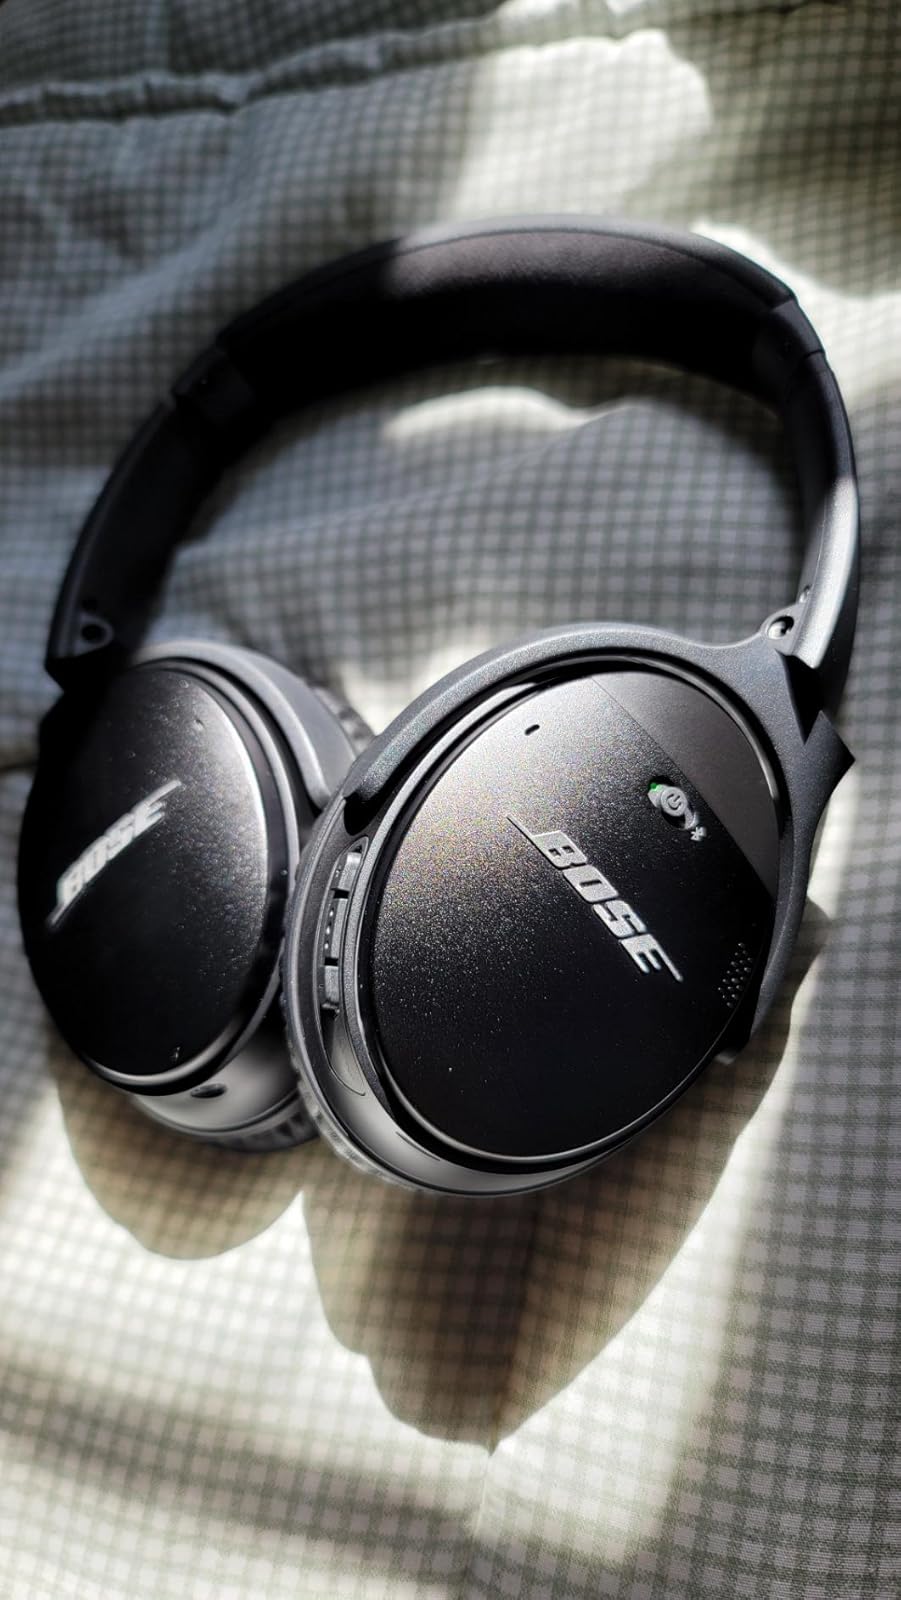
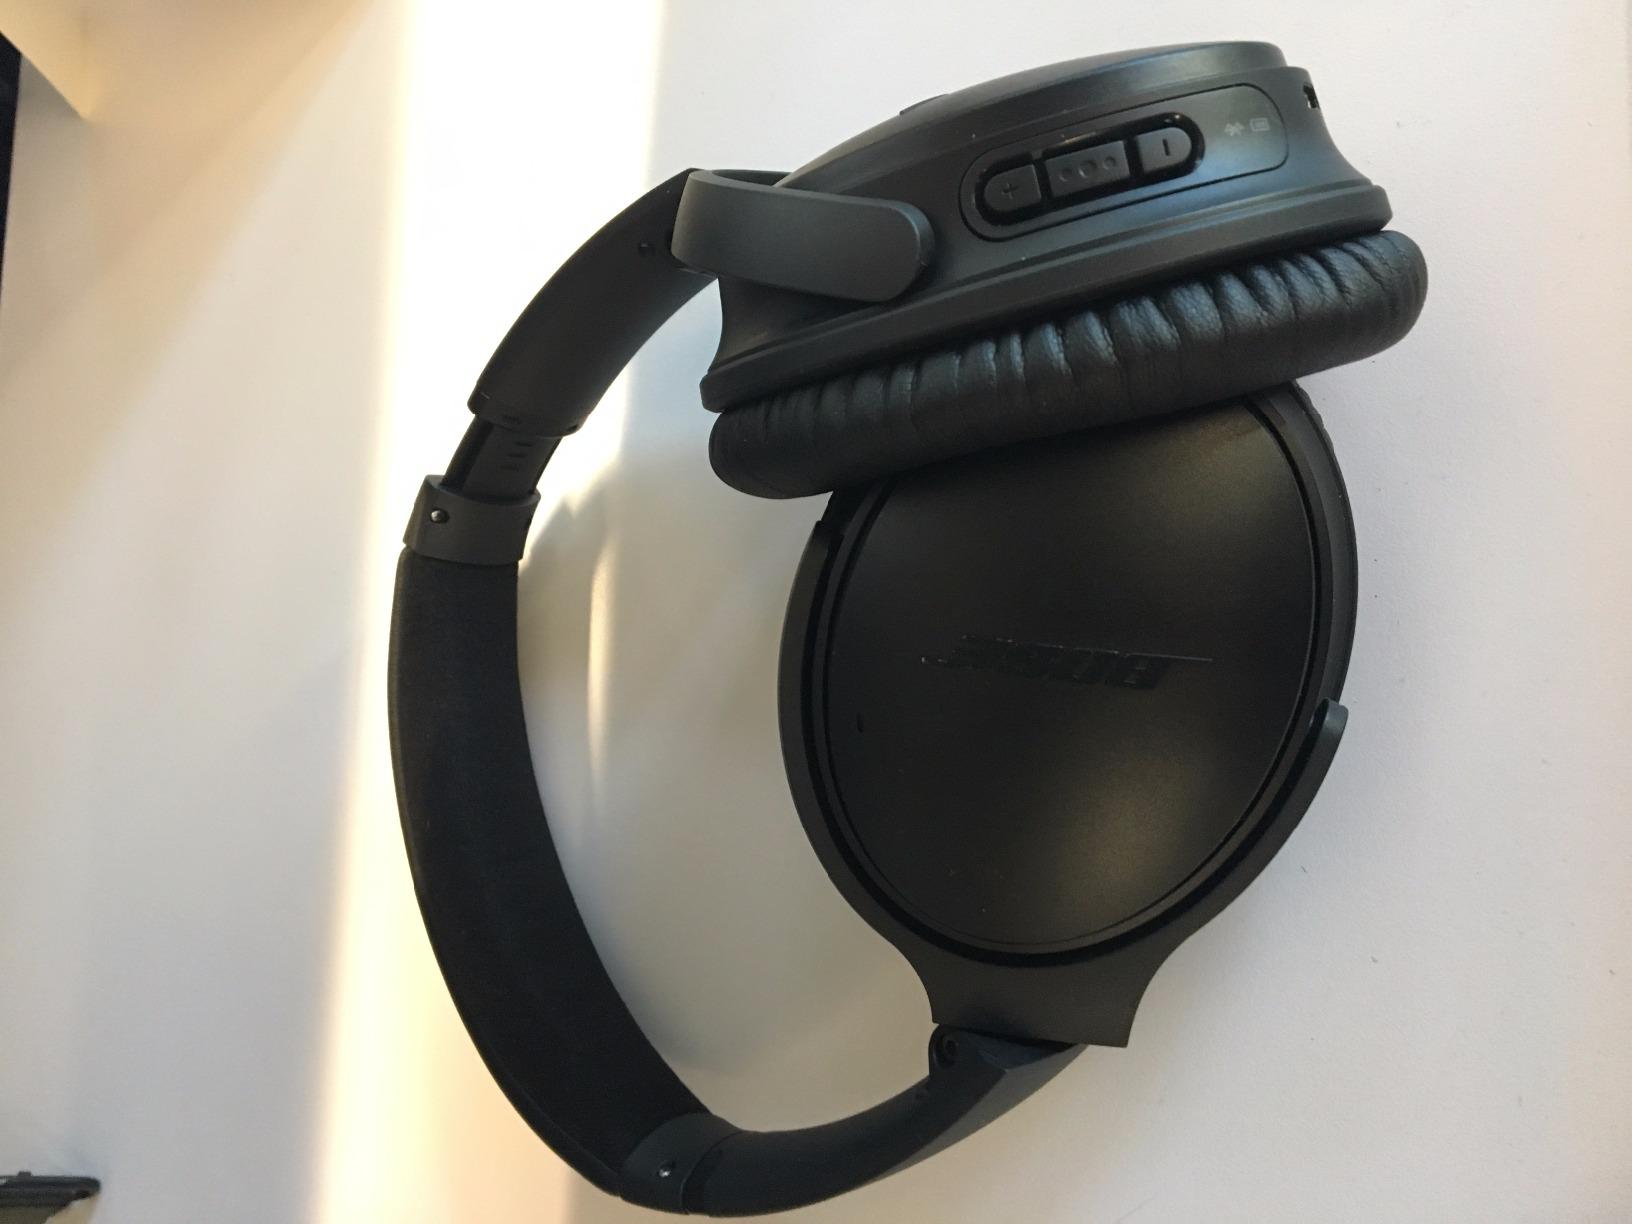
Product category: headphones
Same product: yes